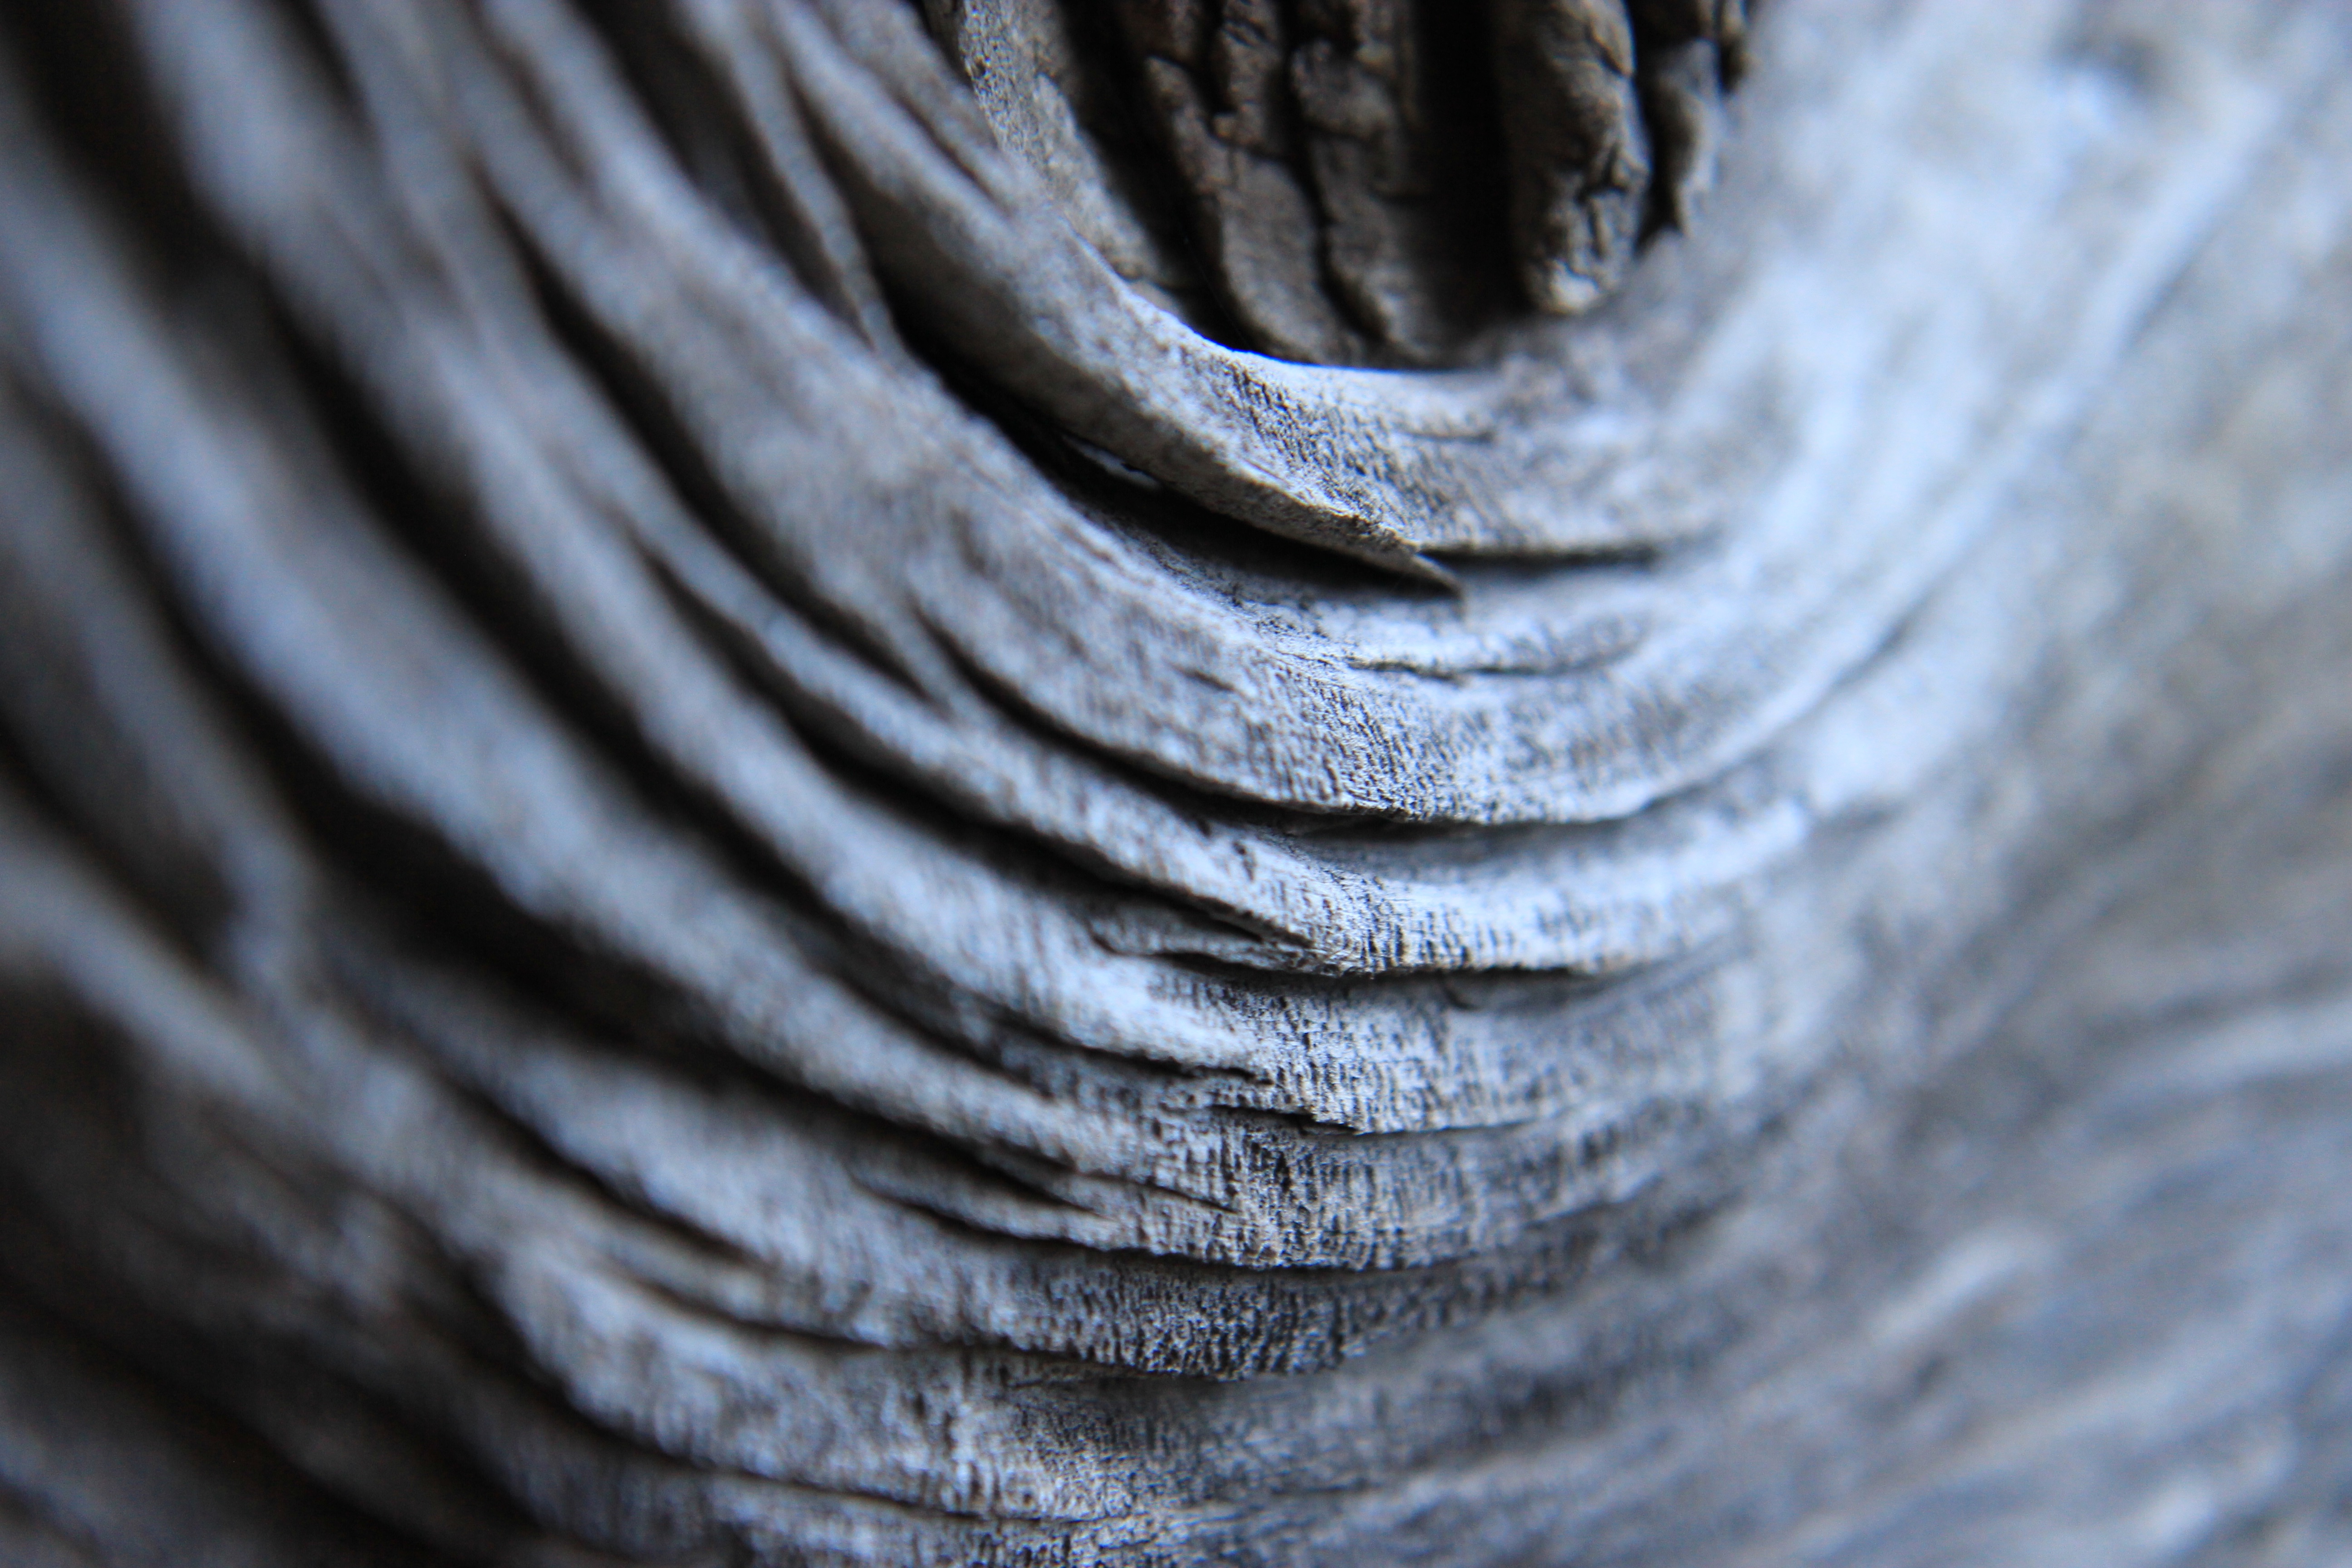
water, sand, rock, wood, white, photography, texture, leaf, wave, blue, monochrome, material, close up, macro photography